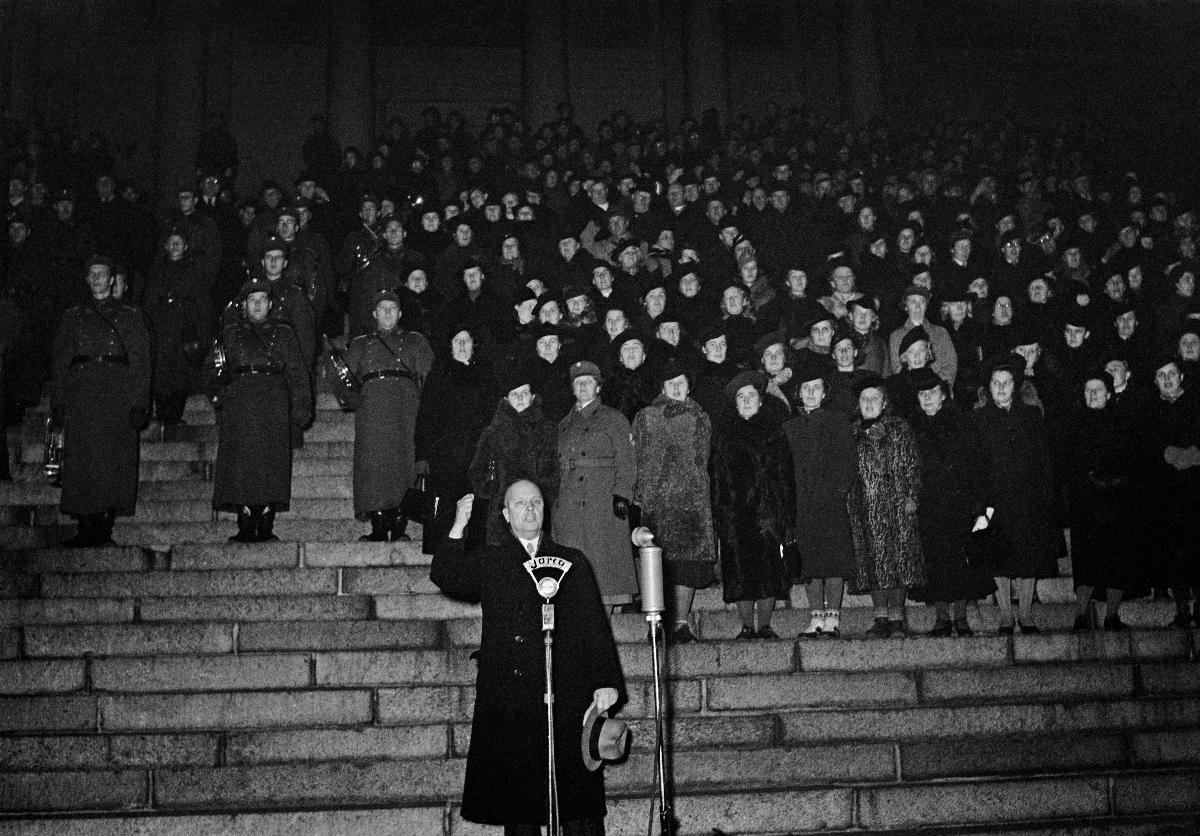
Pohjoismaista yhteistyötä / Kallio Tukholmaan
Nordiskt samarbete / Kallio till Stockholm; Nordic collaboration / Kallio to Stockholm
sisällön kuvaus: Pohjoismaista yhteistyötä: Juhlatilaisuus pohjoismaisen yhteistyön puolesta Senaatintorilla Helsingissä 18.10.1939, kun presidentti Kallio osallistuu Tukholmassa pohjoismaisiin neuvotteluihin. Kuvassa kaupunginvaltuuston puheenjohtaja Eero Rydman. content description: Nordic collaboration: Finland's President Kyösti Kallio travels to Stockholm 18.10.1939. Celebration for Nordic co operation on the Senate square in Helsinki, as President Kallio attends the Nordic meeting in Stockholm. On the picture the speaker of Helsinki City Council Eero Rydman. innehållsbeskrivning: Nordiskt samarbete: Högtidlighet för nordiskt samarbete på Senatstorget i Helsingfors 18.10.1939, då President Kallio rest till Stockholm för att delta i det nordiska mötet. På bilden stadsfullmäktiges ordförande Eero Rydman.
Kuvaaja: Sundström, Hugo, kuvaaja
Vuosi: 1939
Paikka: Suomi, Uusimaa, Helsinki
Aiheet: Rydman, Eero; HBL; Tasavallan presidentin linna; liput; politik; nordiskt samarbete; presidentens slott; flaggor; Pohjoismainen yhteistyö; diplomatia; Presidential Palace (Finland); flags; politics; Nordic collaboration; presidential palace; diplomacy; Presidentens slott; diplomati